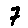
Label: 7